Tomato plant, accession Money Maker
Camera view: tilt-top (135 deg); turntable rotation: 30 degrees
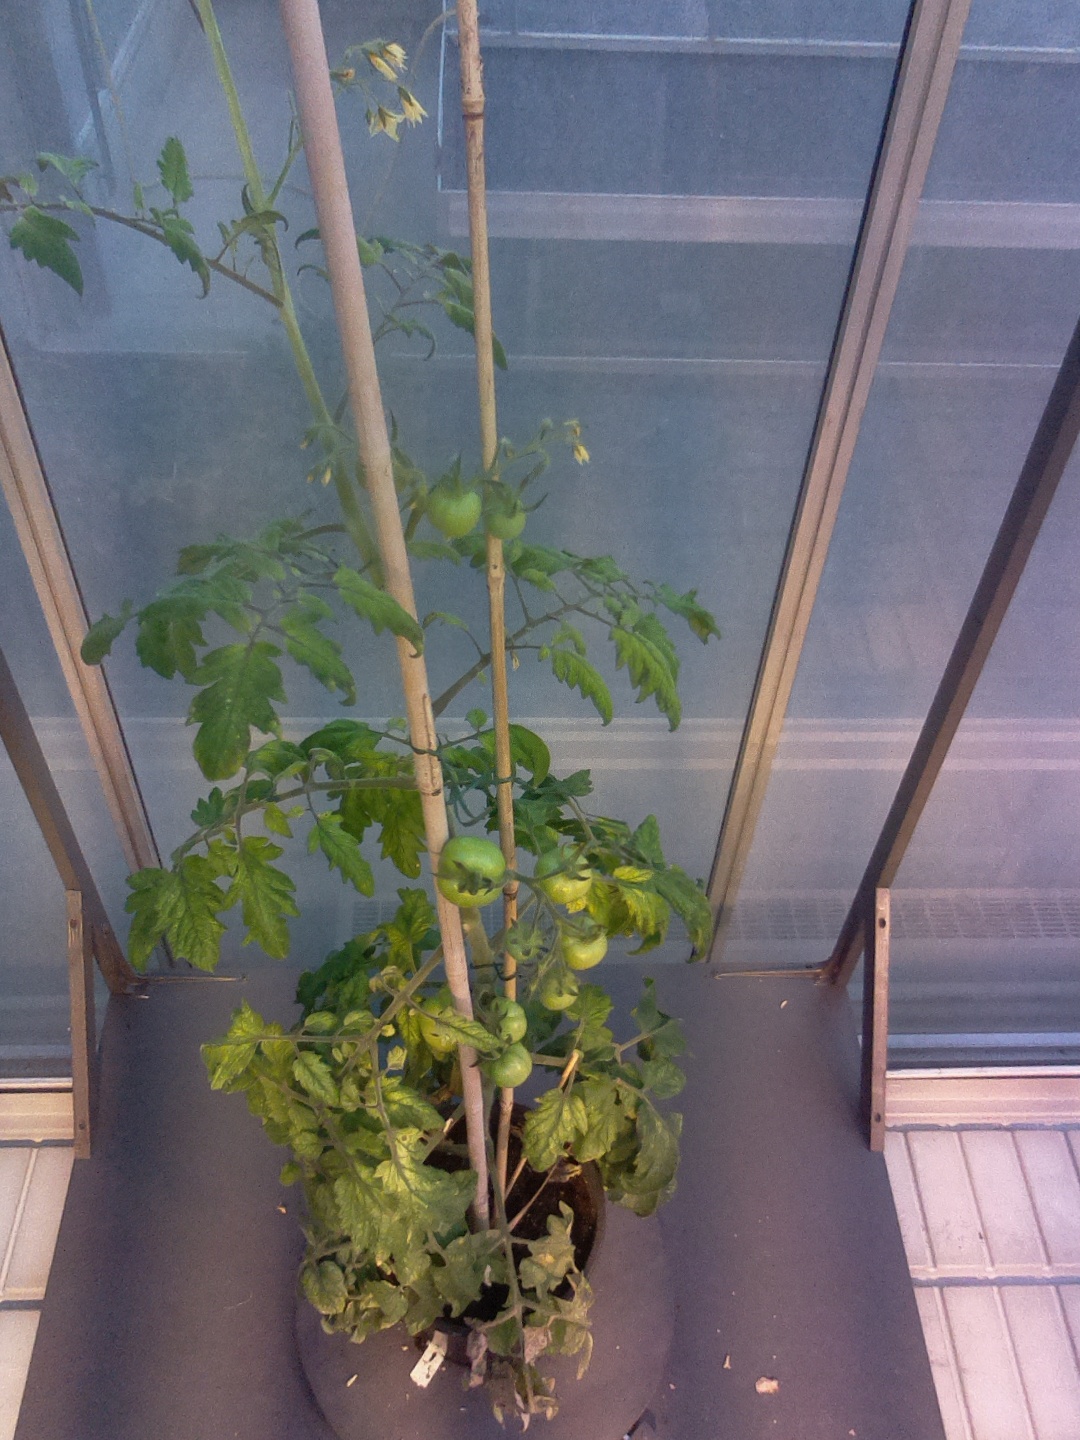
BBCH growth stage 75: 50%-60% of final fruit size